Agnihotra

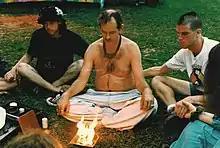
Modern Agnihotra after Gajanan Maharaj performed at Snoqualmie Moondance festival, 1992.

Witzel (1992) locates the first Agnishala hypothetically at Jhul (Mātātīrtha), in the western ridge of the Kathmandu valley and later at the southern rim of the palace of Aṃśuvermā at Hadigaon, Kathmandu. The first source of inscription evidence was from Tachapal tole, east part of Bhaktapur city, also shown by a legend that the Maithila King Harisimhadeva would establish the yantra of Taleju Bhavānī in the house of an Agnihotri. From 1600 CE onward, the Agnihotra has been attested to the Agnishala temple in Patan only.